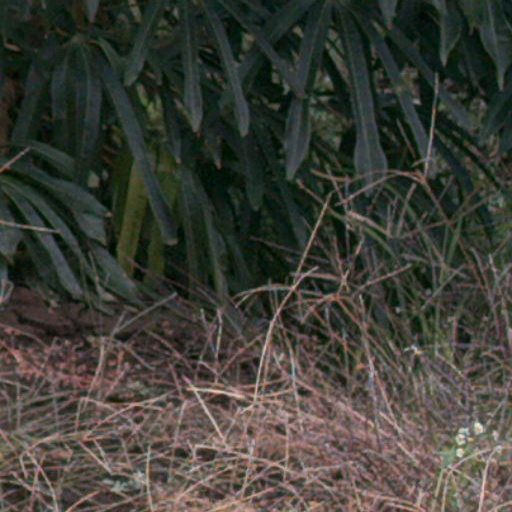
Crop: cassava